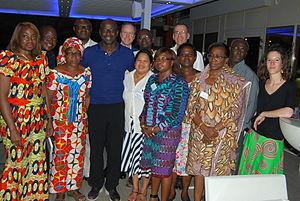
Photo avec notre auteur Lilian Thuram et nos coéditeurs à Dakar en novembre 2014
Les Presses universitaires d'Afrique sont une maison d'édition camerounaise basée à Yaoundé, existant depuis 1995; publiant majoritairement en sciences juridiques et de l'éducation et en littérature. Une littérature orientée principalement vers les essais. Très impliquées dans les coéditions internationales, les Presses universitaires font partie des membres fondateurs de l'Alliance internationale des éditeurs indépendants depuis 2001.